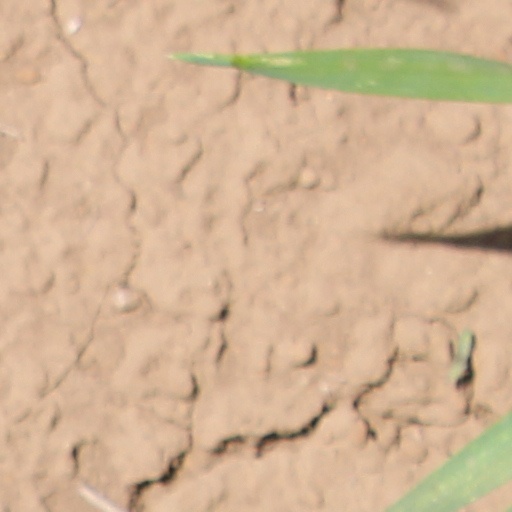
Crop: wheat